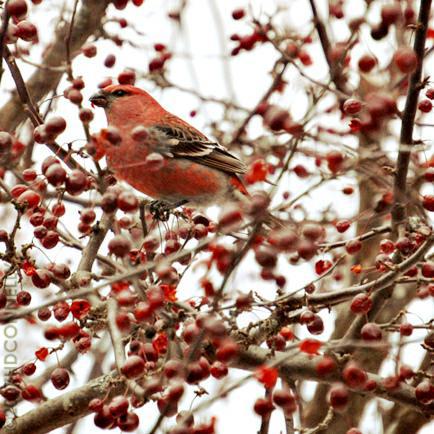
A photo of a pine grosbeak